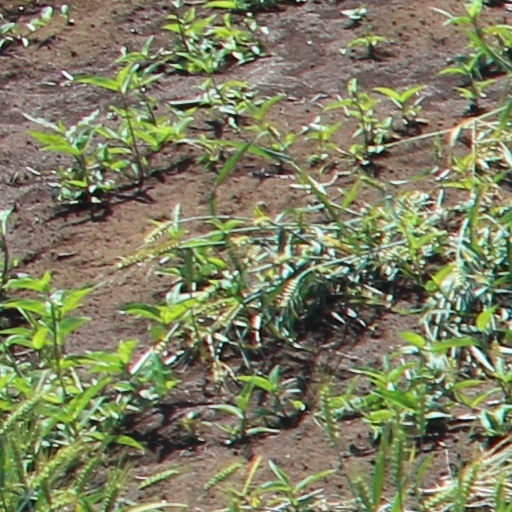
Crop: wheat